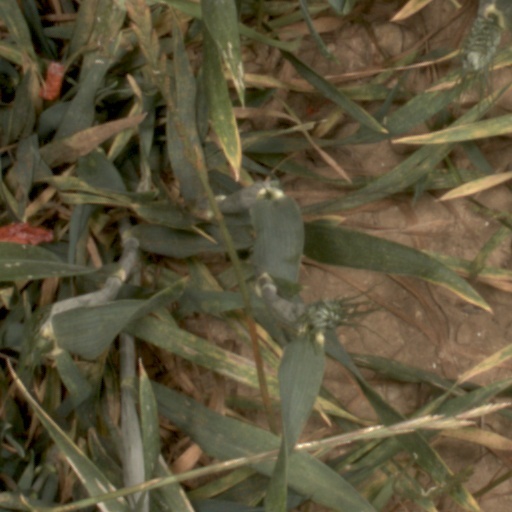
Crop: wheat